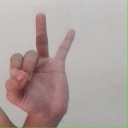
अक्षर: ण